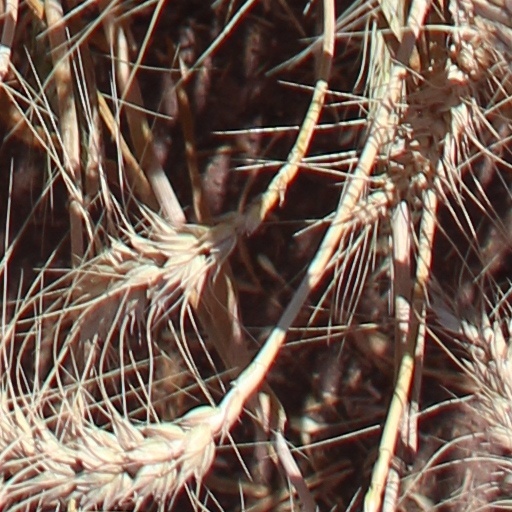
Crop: wheat